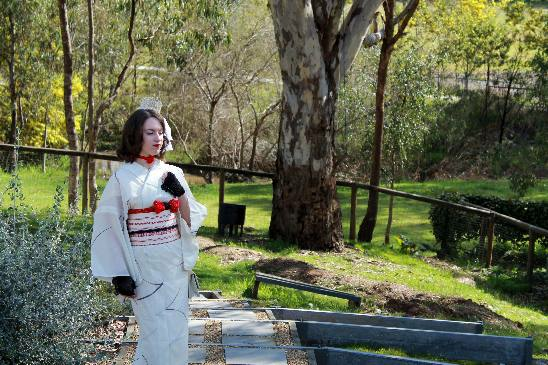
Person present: Yes